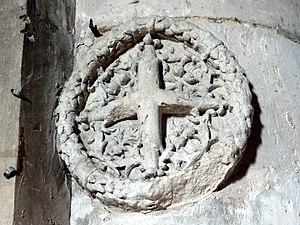
Nef, croix de consécration sur le pilier engagé au début des grandes arcades du nord.
L'église Saint-Martin est une église catholique paroissiale située à Groslay, en France. Elle se compose essentiellement d'une nef et d'un bas-côté sud gothiques du XIIIᵉ siècle ; et d'un prolongement de la nef avec chœur à l'abside en hémicycle ainsi que d'un collatéral nord et d'un prolongement du collatéral sud du XVIᵉ siècle. Les parties ajoutées en premier lieu affichent le style gothique flamboyant, alors que les finitions des parties ajoutées pendant la dernière campagne de travaux sont empreintes de la Renaissance, mais seule l'abside est conçue entièrement dans le style de la Renaissance. À la suite de remaniements et ajouts maladroits, uniquement la façade septentrionale et en partie la façade du chevet conservent leur caractère authentique. L'intérieur est assez harmonieux et construit avec grand soin, ne présentant pas de rupture réelle entre les différentes parties. La véritable richesse de l'église sont ses six verrières Renaissance, constituées dans certains cas de fragments montés ensemble. L'édifice est classé monument historique depuis 1929.